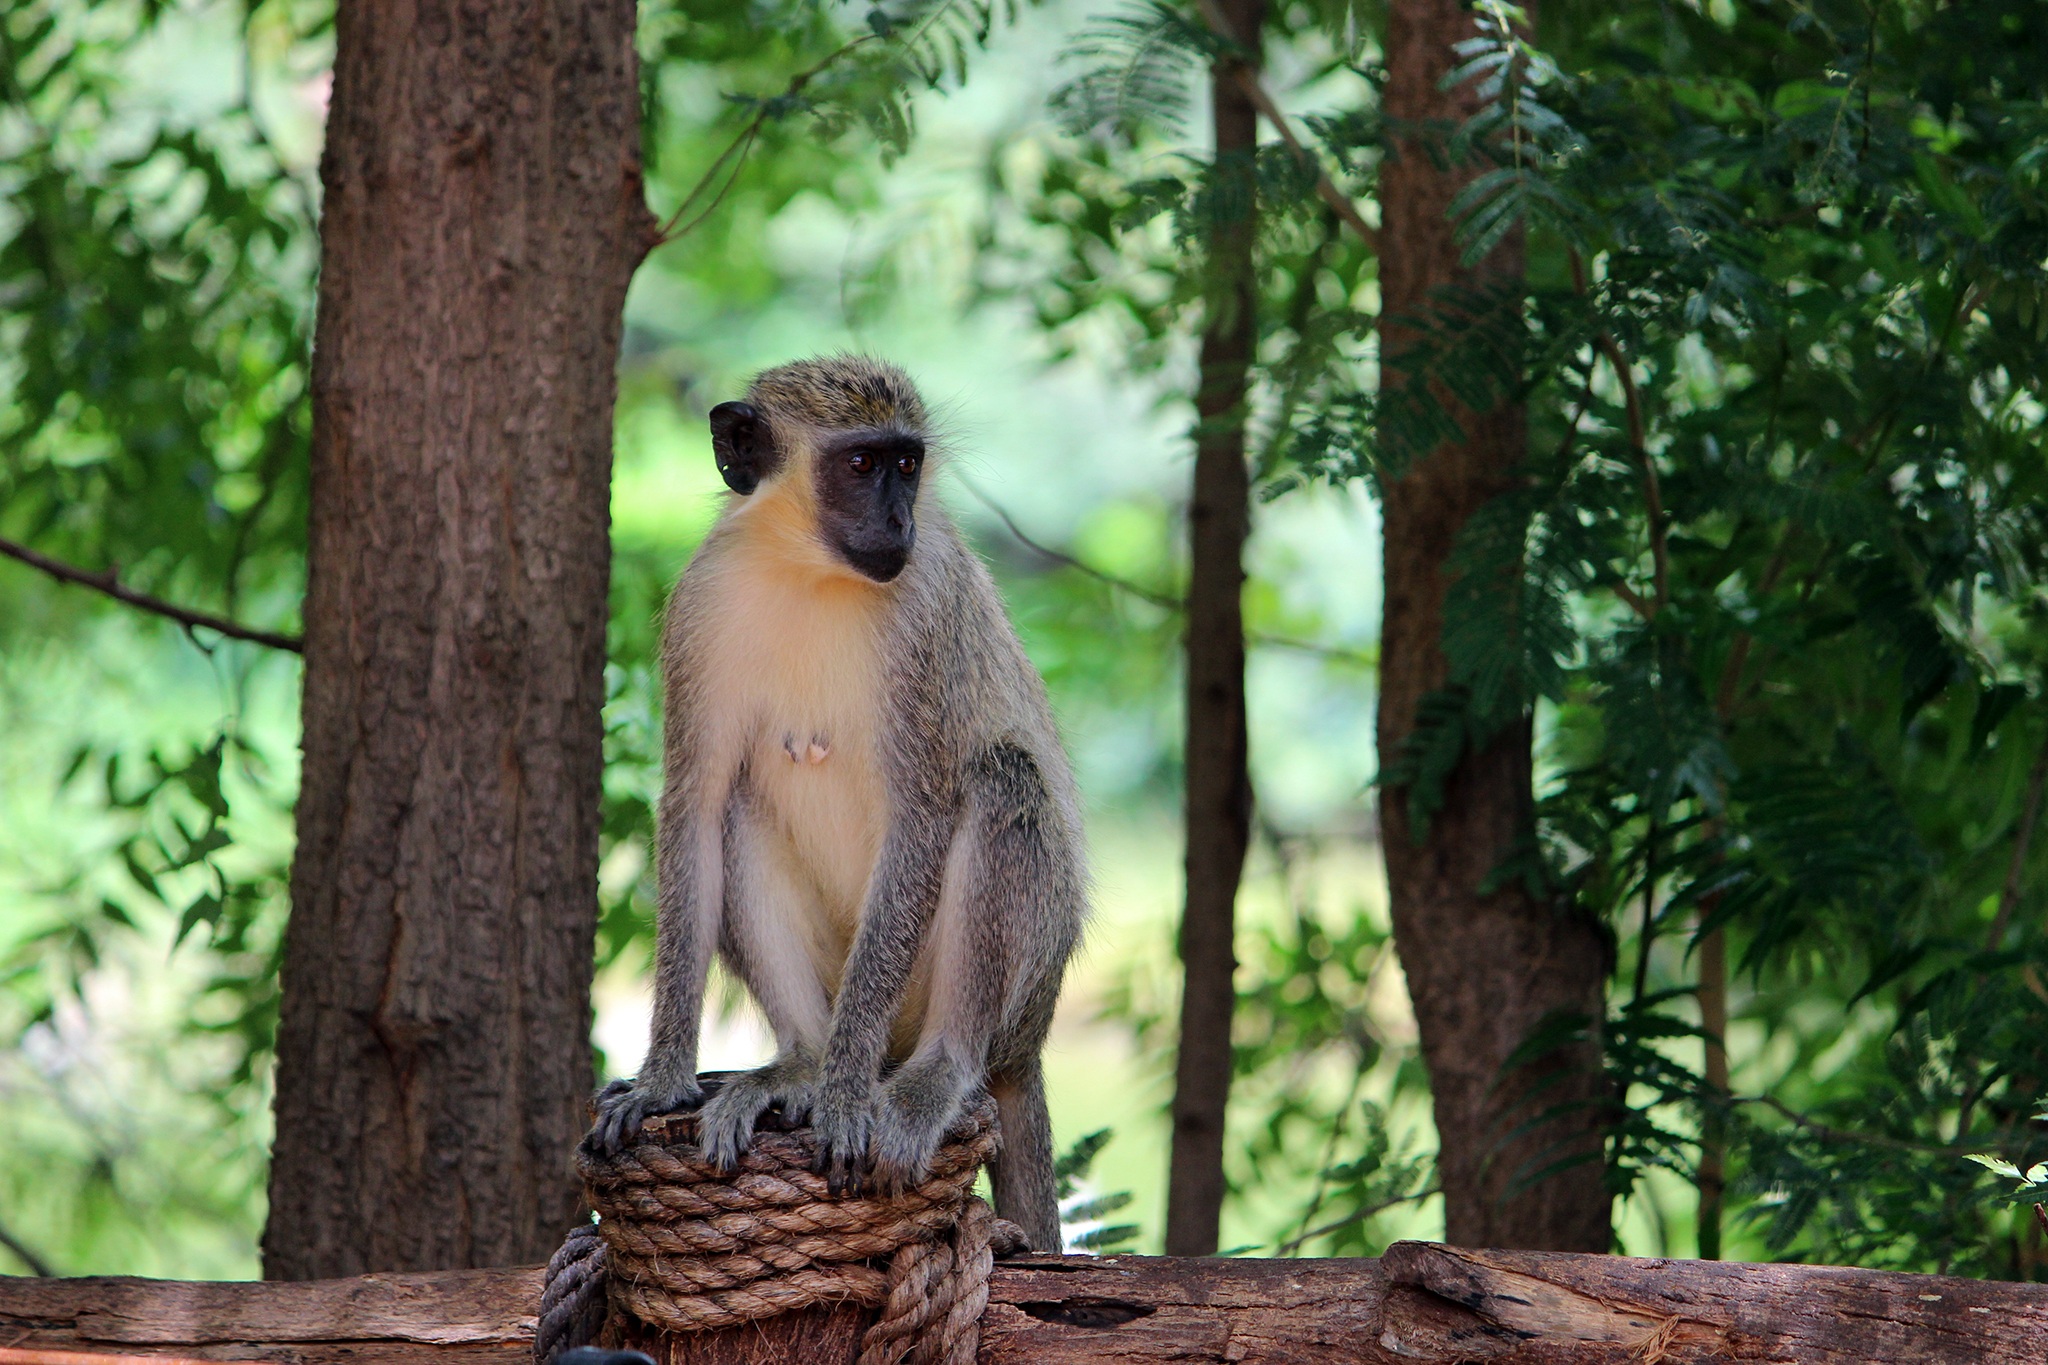
nature, forest, wildlife, zoo, jungle, mammal, monkey, fauna, primate, chimpanzee, rainforest, vertebrate, habitat, old world monkey, natural environment, new world monkey